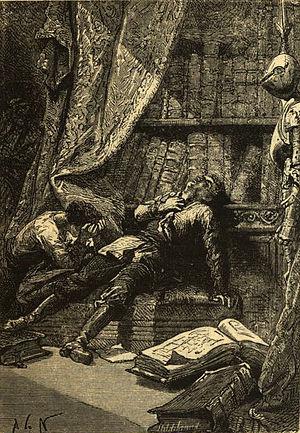
Une bibliothèque est le lieu où est conservée et lue une collection organisée de livres. Il existe des bibliothèques privées et des bibliothèques publiques. Les bibliothèques proposent souvent d'autres documents ainsi que des accès à internet et sont parfois appelées médiathèques ou informathèques.